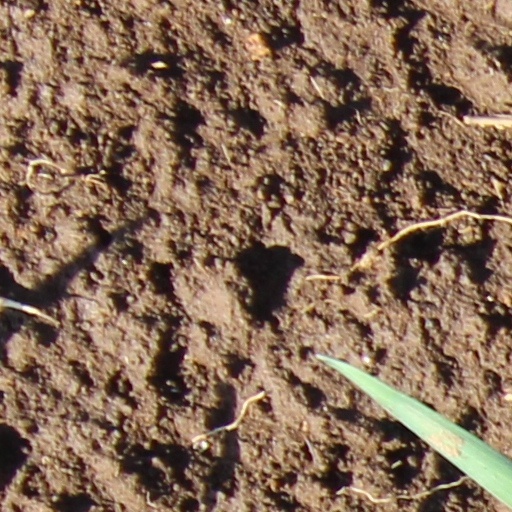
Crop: wheat